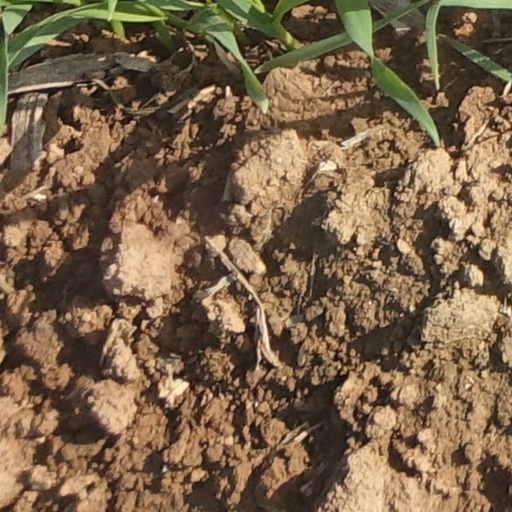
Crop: wheat